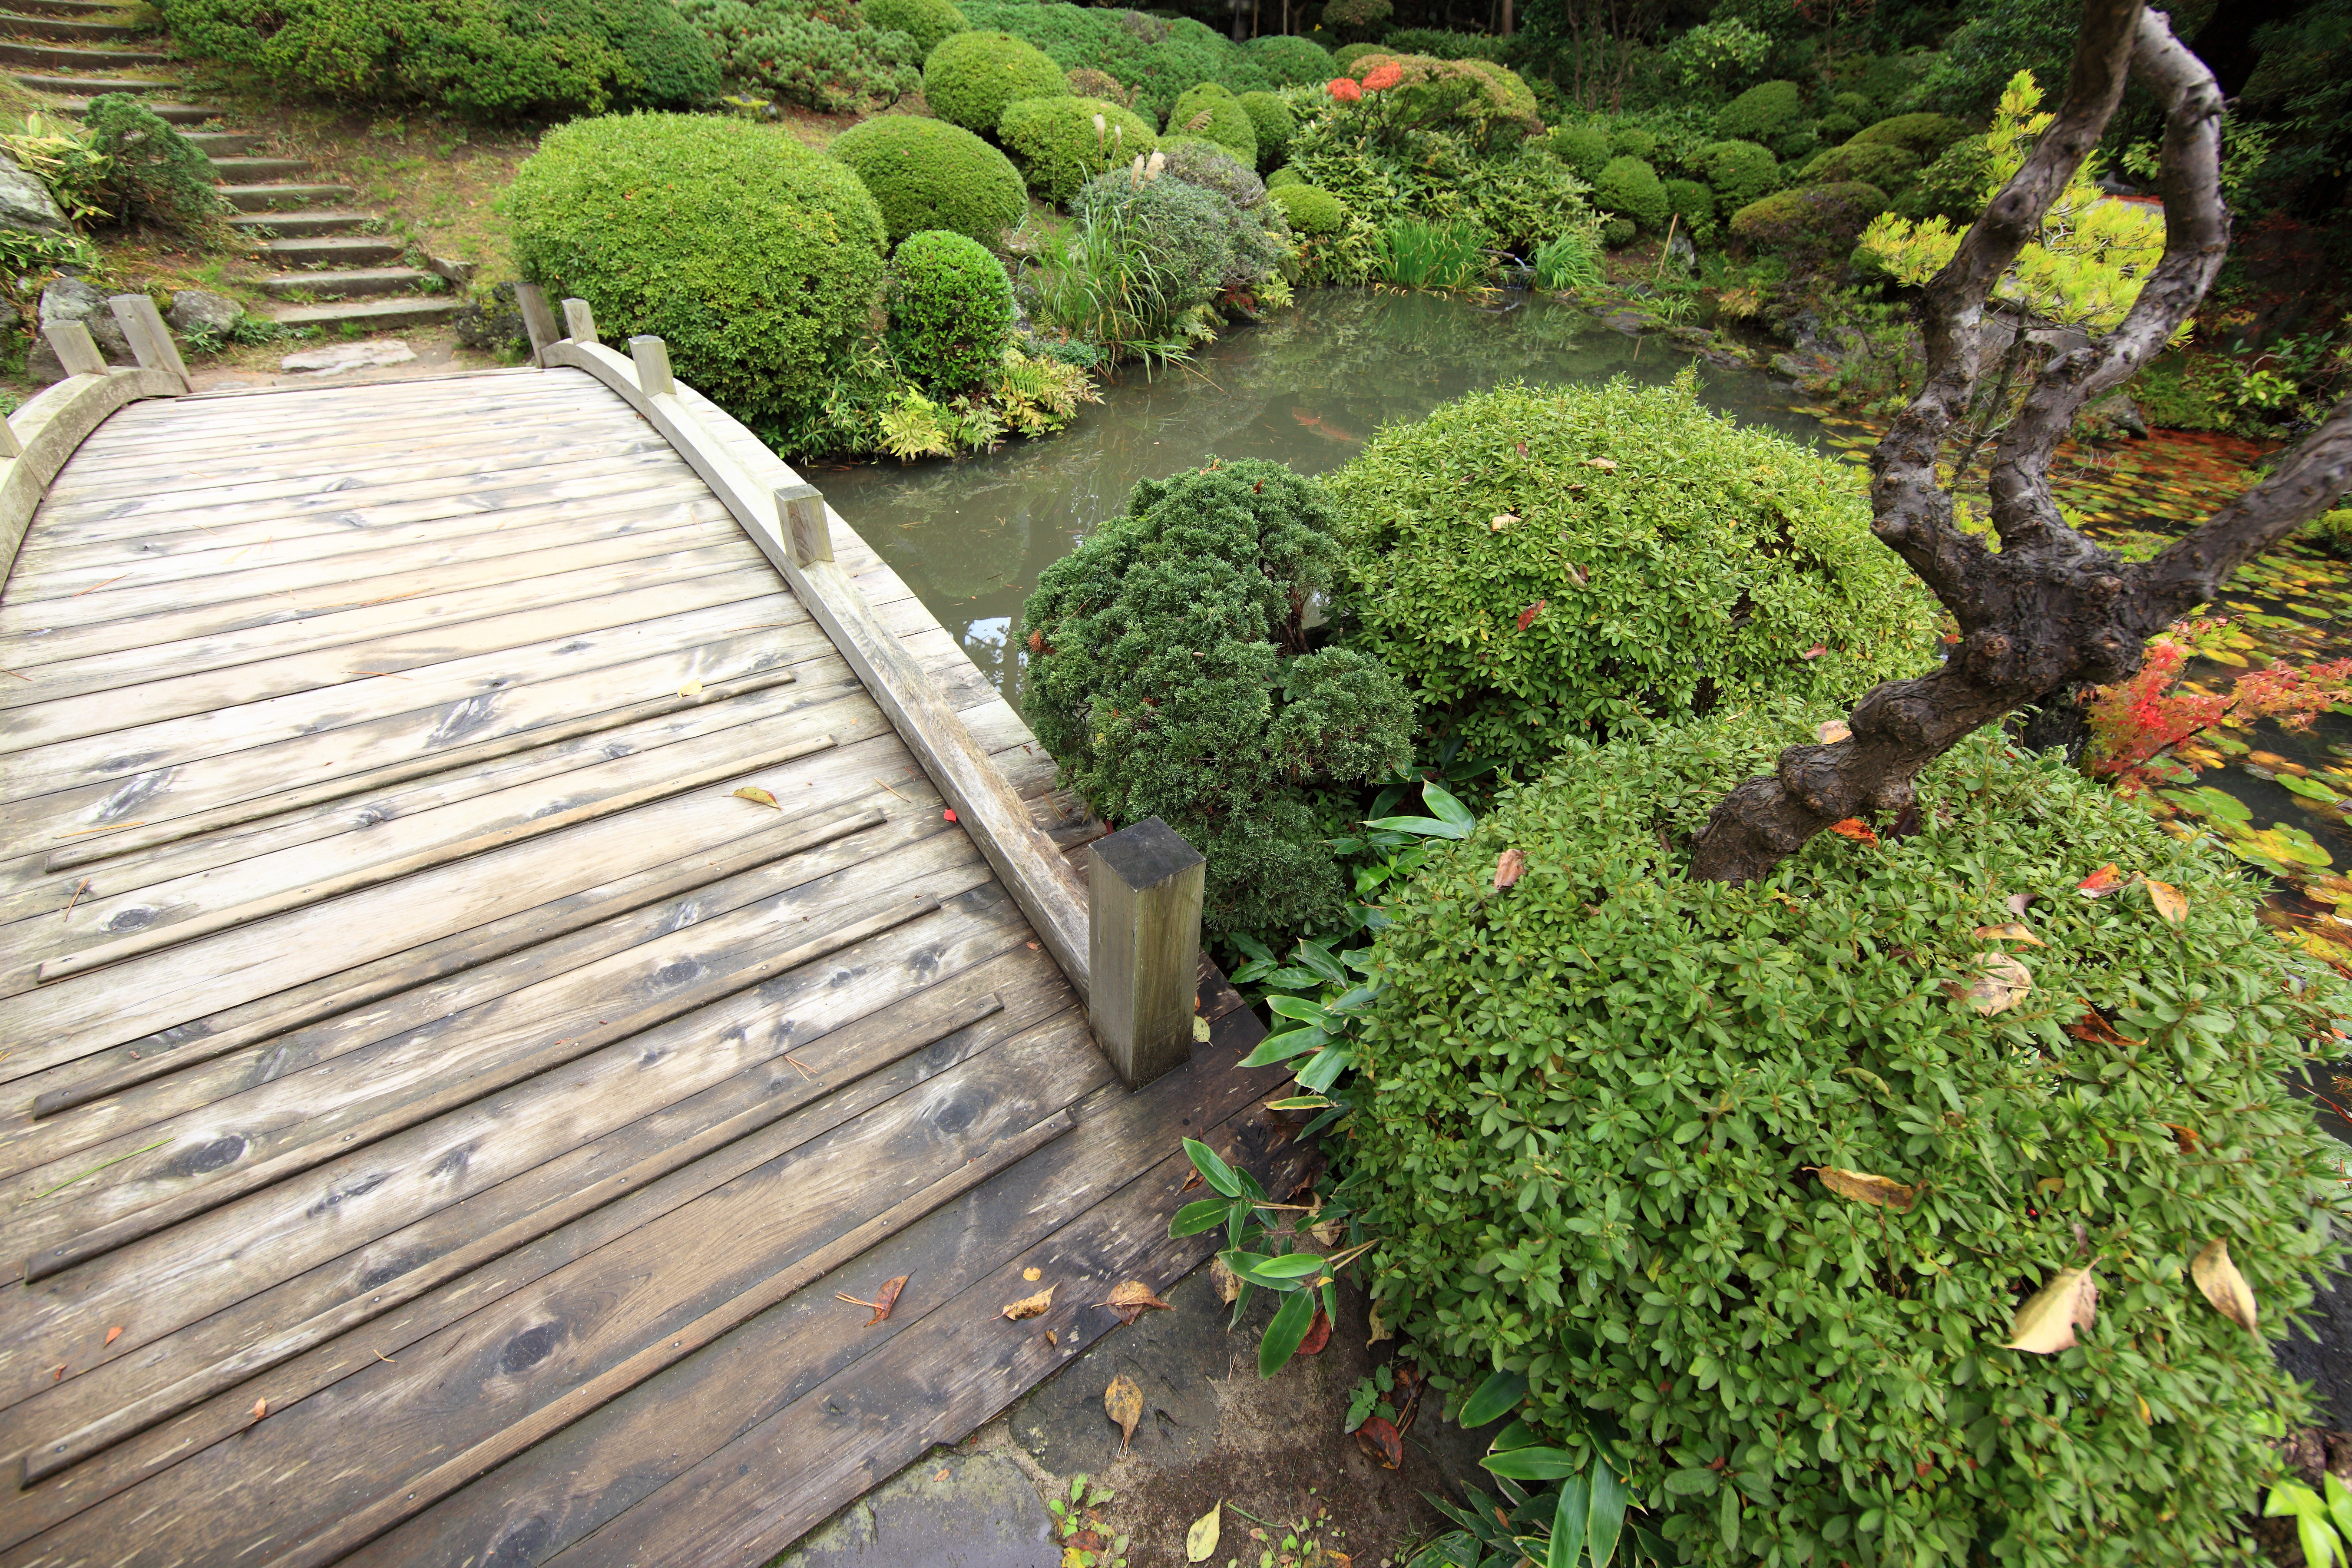
tree, plant, lawn, flower, walkway, high, museum, backyard, botany, garden, landscaping, japanese, shrub, 5d, style, hires, woodland, yard, markii, traditional, hi, res, resolution, honma, outdoor structure, landscape architect